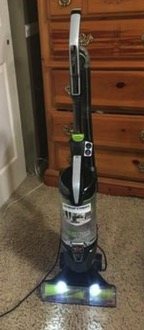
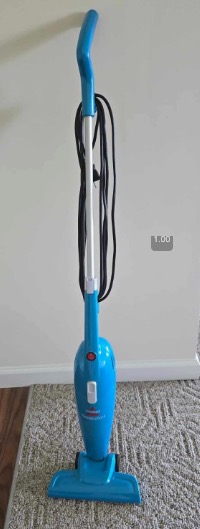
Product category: items_vacuum
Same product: no